List of Extras characters

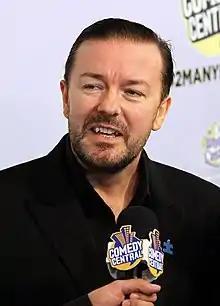
Ricky Gervais (pictured in 2010) played the lead, a down-on-his-luck actor

Portrayed by Ricky Gervais, Andrew "Andy" Millman is the lead character of "Extras". Andy's dream to become an actor – he left his steady day job at NatWest in Wokingham in order to pursue it – is endlessly thwarted by the fact that his agent Darren Lamb is incompetent, circumstances seem to conspire against him, and the only work he can get is as a film extra. His best friend is fellow extra Maggie Jacobs, but her staunch desire to help, coupled with a lack of tact and intelligence, means that she more often than not causes him just as much trouble.